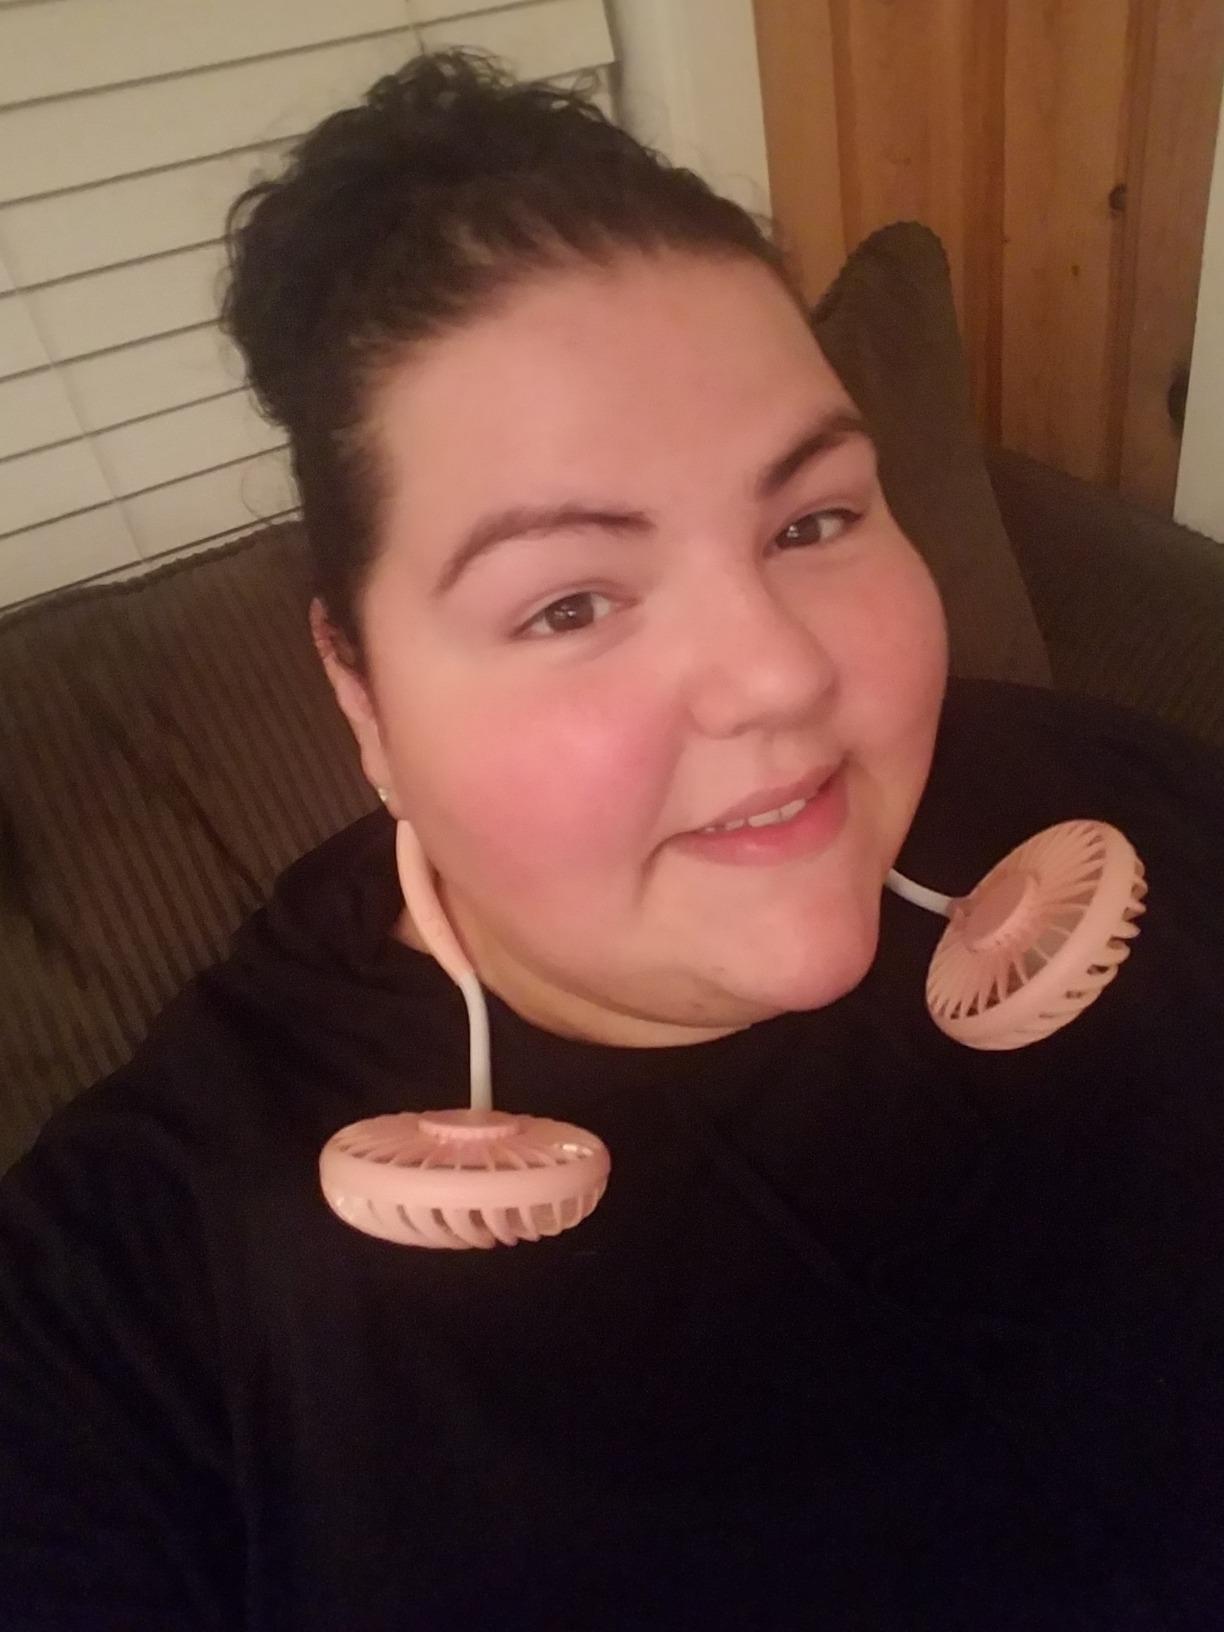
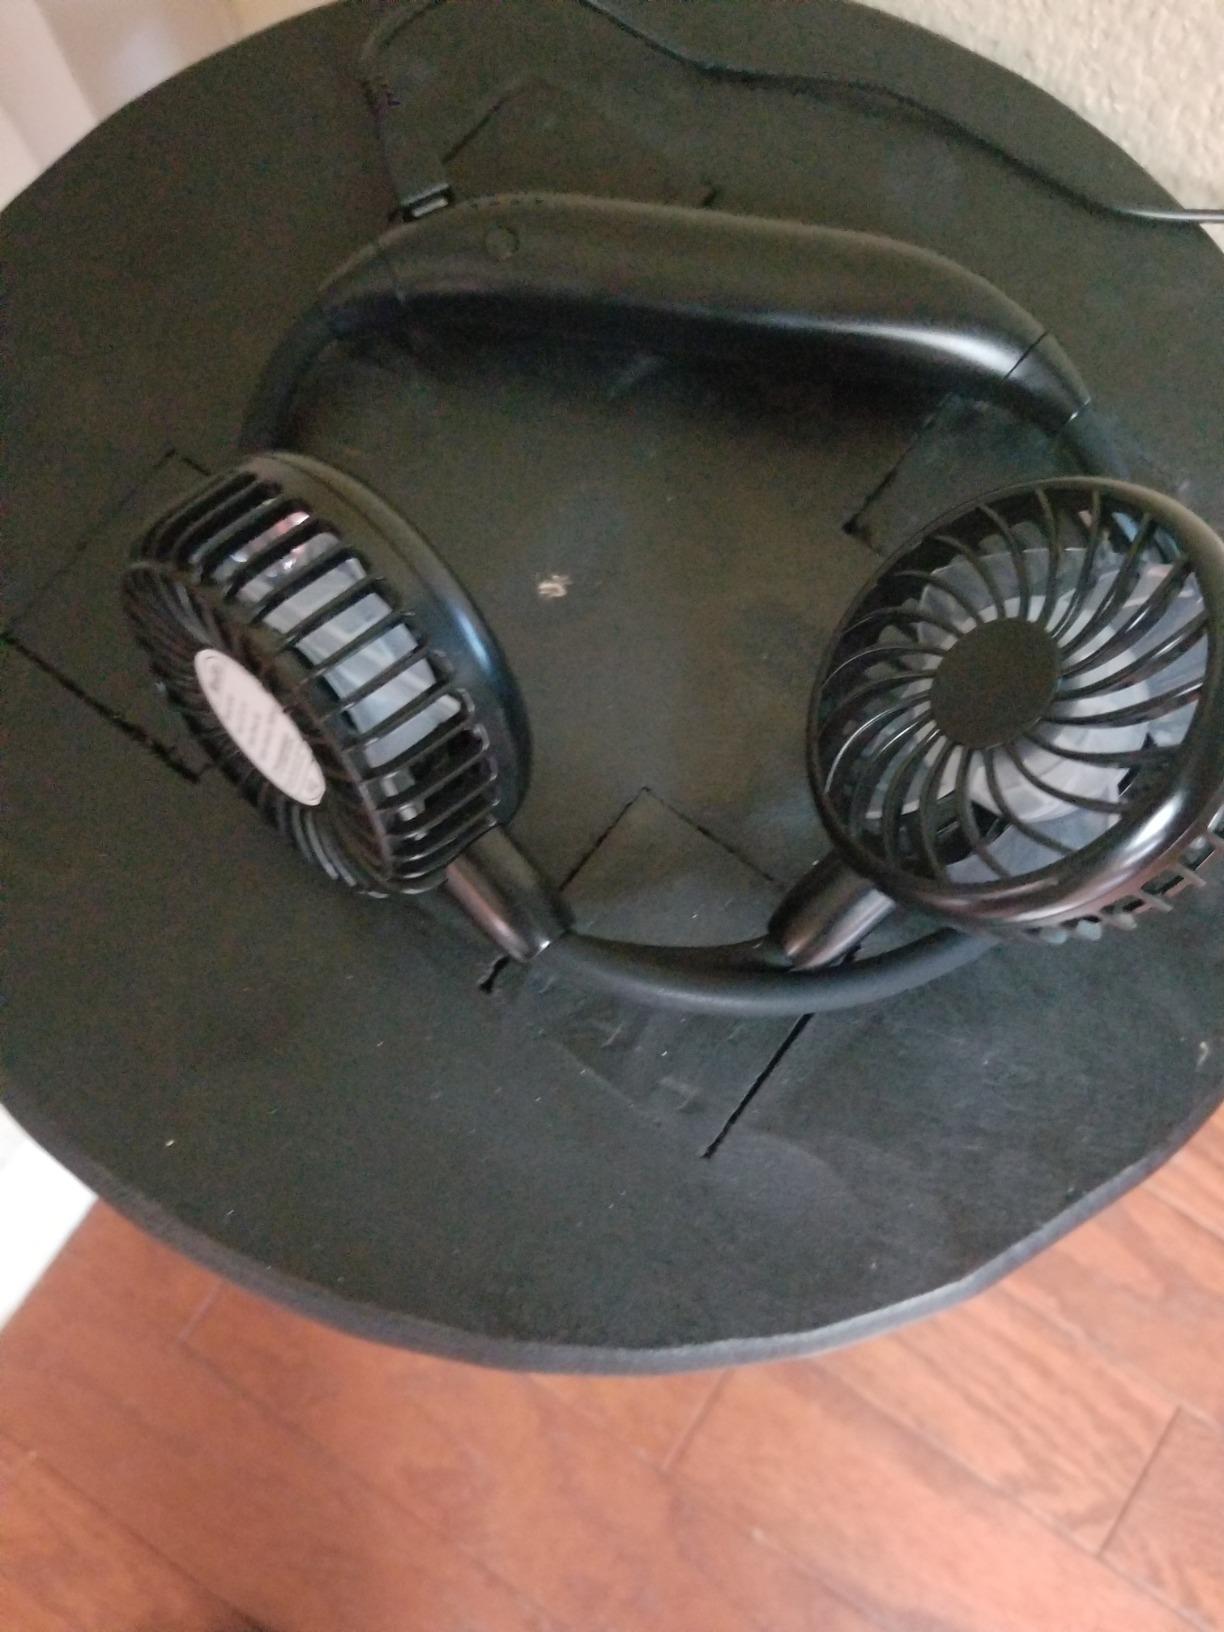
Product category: fan
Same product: no